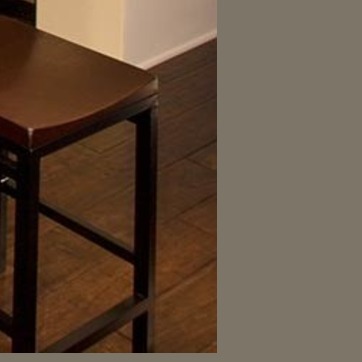
Material: tile